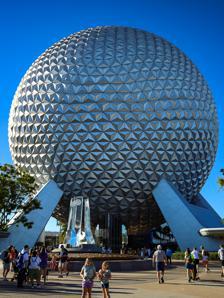
Building: Spaceship Earth (Epcot)
Country: United States of America
Year built: 1982
Dark ride at Epcot Spaceship Earth The pavilion logo, a throwback to the original logo, introduced in 2019 for EPCOT signage Spaceship Earth in 2022 EPCOT Area Future World (1982–2021) World Celebration (2021–present) Coordinates 28°22′31″N 81°32′58″W / 28.37528°N 81.54944°W / 28.37528; -81.54944 Status Operating Opening date October 1, 1982 ( 1982-10-01 ) Ride statistics Attraction type Dark ride Manufacturer Walt Disney Imagineering Designer Walt Disney Imagineering Music Edo Guidotti (1994–2007) Bruce Broughton (2007–present) Site area 109,375 sq ft (10,161.3 m 2 ) Vehicle type Omnimover Riders per vehicle 4 Rows 2 Riders per row 2 Duration 15:00 Host Vic Perrin (1982–1986) Walter Cronkite (1986–1994) Jeremy Irons (1994–2007) Judi Dench (2007–present) Diameter 165 ft (50 m) Height 180 ft (55 m) Circumference 518.1 ft (157.9 m) Volume 2,350,000 cu ft (67,000 m 3 ) Weight 15,520,000 lb (7,040,000 kg) Number of tiles 11,520 Sponsors Bell System (1982–1984) AT&T (1984–2004) Siemens (2005–2017) Lightning Lane available Must transfer from wheelchair Assistive listening available Spaceship Earth is a dark ride attraction at the EPCOT theme park at the Walt Disney World in Bay Lake, Florida . The geodesic sphere in which the attraction is housed has served as the symbolic structure of EPCOT since the park opened in 1982. The 15-minute ride takes guests on a time machine -themed experience, demonstrating how advancements in human communication have helped to create the future one step at a time. Riding in Omnimover -type vehicles along a track that spirals up and down the geodesic sphere, passengers are taken through scenes depicting important breakthroughs in communication throughout history—from the development of early language through cave paintings , to the use of hieroglyphs , to the invention of the alphabet , to the creation of the printing press , to today's modern communication advancements, including telecommunication , mass communication , and the internet . An opening day attraction, the ride has been updated three times—in 1986, 1994, and 2007. A fourth update of the attraction was planned for the early 2020s but was indefinitely delayed due to the COVID-19 pandemic . Structure Close-up of Spaceship Earth's Alucobond tiles prior to the installation of the "Beacon of Magic" LED lights in the circular gaps The structure is similar in texture to the United States pavilion from Expo 67 in Montreal but, unlike that structure, Spaceship Earth is a complete sphere, supported by three pairs of legs. The architectural design was conceived by Wallace Floyd Design Group. The structural designs of both Expo 67 and Spaceship Earth were completed by Simpson Gumpertz & Heger Inc. of Boston, Massachusetts. Geometrically, Spaceship Earth is derived from the Class 2 geodesic polyhedron with frequency of division equal to 8. Each face of the polyhedron is divided into three isosceles triangles to form each point. In theory, there are 11,520 total isosceles triangles forming 3840 points. In reality, some of those triangles are partially or fully nonexistent due to supports and doors; there are actually only 11,324 silvered facets, with 954 partial or full flat triangular panels. The appearance of being a monolithic sphere is an architectural goal that was achieved through a structural trick. Spaceship Earth is in fact two structural domes. Six legs are supported on pile groups that are driven up to 160 feet into Central Florida's soft earth. Those legs support a steel box-shaped ring at the sphere's perimeter, at about 30 degrees south latitude in earth-terms. The upper structural dome sits on this ring. A grid of trusses inside the ring supports two helical structures of the ride and show system. Below the ring, a second dome is hung from the bottom, completing the spherical shape. The ring and trusses form a table-like structure which separates the upper dome from the lower. Supported by and about three feet off the structural domes is a cladding sphere to which the shiny Alucobond panels and drainage system are mounted. The cladding was designed so that when it rains, no water pours off the sides onto the ground. All water is collected through one-inch gaps in the facets into a gutter system, and the water is channeled into the World Showcase Lagoon. History Design and construction The structure was designed with the help of science fiction writer Ray Bradbury , who also helped write the original storyline for the attraction. The term " Spaceship Earth " was popularised by Buckminster Fuller , who also popularized the geodesic dome . Construction took 26 months. Extending upwards from the table are "quadropod" structures, which support smaller beams which form the shell of the steel skeleton. Pipes stand the aluminum skin panels away from the skeleton and provide space for utilities. A small service car is parked in the interstitial space between the structural and cladding surfaces, and it can carry a prone technician down the sides to access repair locations. The shop fabrication of the steel (done in nearby Tampa, Florida ) was an early instance of computer-aided drafting and materials processing. Spaceship Earth was originally sponsored by the Bell System from 1982 until 1984, when it was broken into smaller companies and its parent company, AT&T , became an independent company. AT&T sponsored Spaceship Earth from 1984 until 2004. From 2005 until 2017, the German company Siemens was the sponsor of Spaceship Earth. As of 2024, the ride currently has no sponsor. The private sponsor lounge, located on the second floor above Project Tomorrow, is currently used for special events. During Epcot Center's opening ceremony William Ellinghaus , then president of AT&T, dedicated Spaceship Earth and stated: "Now as you will soon see, Spaceship Earth’s theme is communications, civilization and communications from Stone Age to Information Age, and I therefore think it is very fitting that we dedicate Spaceship Earth to all of the people who have advanced communications, arts, and sciences, and in so doing have demonstrated that communications is truly the beginning of understanding." Updates and history The opening day version of the attraction featured narration by actor Vic Perrin with a sparse, largely diegetic soundtrack. This version featured a network operations center with a data map of the United States in the modern telecommunications section. The top of the sphere featured a large lighted space station with two astronauts working on satellites and a woman sitting in the station operating controls. During the final descent, vehicles passed several monitors showing various events and activities. This version of the ride closed on May 25, 1986. Night view of Spaceship Earth in 2010 Debuting May 29, 1986, the second version of the attraction featured a new narration by news journalist Walter Cronkite , reading from an updated script. This version started off with the tunnel at the beginning of the ride enhanced by twinkling lights. Two new scenes were added before the network operations center, on the left side of the track, featuring a woman working in a “paperless office” and a boy at a computer in his bedroom. A new theme song, "Tomorrow's Child", was added to the ending descent, which was redesigned with projected images of children on screens to fit the theme. This version of the attraction closed on August 15, 1994. The attraction's third version debuted on November 23, 1994 and featured an updated script narrated by Jeremy Irons and a new orchestral soundtrack, based upon Bach's Sinfonia No. 2 in C Minor for the entire attraction. This version maintained most of the scenes in the first half of the attraction as they were, but removed three scenes towards the end: the boy's bedroom, the paperless office and the network operations center. These scenes were replaced with a single new scene depicting a boy and girl using the Internet to video call between America and Japan. The climax was redone, with the updating of the projected Earth and the removal of the space station and astronauts (the astronauts subsequently turned up in Space Mountain 's post-show, where they were used until 2009). The descent was also completely overhauled featuring new scenes depicting communication of the future utilizing pepper's ghost figures, a fiber optic model of the "City of the Future" and the removal of the "Tomorrow's Child" theme song. This version of the attraction closed on July 9, 2007. The attraction's fourth and current version debuted with soft openings on December 8, 2007 and officially opened on February 15, 2008 when the ride was re-dedicated. This version features a new narration by Judi Dench reading from a new script, a new musical score by Bruce Broughton and new costumes, lighting, projections, props and audio-animatronic figures. Revised scenes include the former Greek play becoming a mathematics lesson as well as the replacement of the boy and girl's video call with new scenes depicting the creation of mainframe computers and the personal computer. Interactive touch screens were installed in the ride vehicles where riders can choose their vision of the future. This resembles a similar idea to the now-defunct Horizons attraction. At the beginning of the ride, a camera takes riders' pictures (using facial recognition technology ) which are then used in an interactive cartoon played during the ride's descent with narration by Cam Clarke (the descent's show scenes were completely removed for this version). Visitors are now also asked where they live; this is used in the post-show area where a map of the world is displayed with the riders' faces. On June 30, 2017, Siemens, a long-time sponsor, announced they would end their sponsorship of the attraction, as well as the firework show, IllumiNations: Reflections of Earth . The last official day of Siemens sponsorship was on October 10, 2017. Wand Spaceship Earth with the Mickey Mouse wand, added in 2000 and removed in 2007 In celebration of the year 2000, a 25-story "magic wand" held by a representation of Mickey Mouse's hand was built next to the sphere. Inspiration for it came from the Sorcerer's Apprentice sequence of Fantasia (although Mickey did not actually use a magic wand in that sequence). At the top of the structure was a large cut-out of the number 2000. This structure was constructed to have a lifetime of about 10 years, and it was left standing after the Millennium Celebration ended. In 2001, the number 2000 was replaced with the word "Epcot" in a script font that differed from the park's logotype. On July 5, 2007, Epcot Vice President Jim MacPhee announced that Spaceship Earth would be restored to its original appearance, and that the "magic wand" structure would be removed in time for the park's 25th anniversary on October 1, 2007. It was rumored that Siemens AG, the new sponsor of Spaceship Earth, requested the wand be removed as it did not fit their corporate image. The attraction was closed on July 9, 2007, and by October 1 the wand structure, the stars and their supports were gone, replaced by palm trees and other plants . Components of the structure were later auctioned on eBay . Postponed 2020s update Spaceship Earth's LED lighting design introduced in 2021 On August 25, 2019, it was announced that, as part of a multi-year renovation of Epcot, Spaceship Earth would be updated with a new narrative about the human experience and the art of storytelling under the new name Spaceship Earth: Our Shared Story . An ethereal "story light" would guide guests as they traveled through the attraction. The attraction was initially scheduled to close for this update on May 26, 2020, however this was indefinitely delayed due to the temporary closure of all Walt Disney World parks on March 16 due to the COVID-19 pandemic . When Epcot officially reopened in July 2020, Disney confirmed that Spaceship Earth's new update had been indefinitely postponed. A spokesperson for Disney said, "As with most businesses during this period, we are further evaluating long-term project plans. The decision was made to postpone development of the 'Mary Poppins'-inspired attraction and Spaceship Earth at this time." However, in 2022, the concept art for the attraction were leaked on reportedly shows the new and reimagined scenes from the attraction. At D23 2024 on August 10, 2024, it was announced that this lounge will take the place of the former Siemens lounge attached to Spaceship Earth and will open in late Spring 2025. Ride experience As the ride was built on an omnimover system, there are no triggered ride events. Rather, a narration plays as the show scenes and music run on loop. The script, originally penned by Ray Bradbury , has since been updated to meet contemporary technological trends. The current narrator is Judi Dench , who is accompanied by an orchestral score by Bruce Broughton . This attraction showcased the first use of the "smellitzer" scent distribution system. It was created by Imagineer Robert 'Bob' McCarthy in 1981 to emulate the faux scent of smoke in the city of Rome scene. The smellitzer was named after the Howitzer cannon as it shoots out puffs of smells. It was patented in 1984 as a Scent-Emitting System and is US patent #US4603030A. This technology was also used on Universe of Energy to create the smell of a volcano and a swamp. Show scenes Audio-animatronic cavemen in the first scene of the ride, seen in 2005. The scene has since been updated with new figures and an animated background. The ride begins with the time-machine vehicles ascending into a dark tunnel with twinkling stars all around. An adventurous orchestral theme starts to play, and the score shifts to the theme ostinato , a leitmotif that comes to represent digital interference. On touchscreens in the vehicle, guests select their language and hometown, and then have their picture taken by a passing camera. As the vehicle arrives at the first story of the structure, it begins a slow curve. A large film screen is stretched along the inside of the sphere, depicting early humans fighting for survival against a woolly mammoth , triggering development of early communication and language to help them work and survive together. As the screen dims behind them, guests enter a cavern populated by audio animatronic early humans, who represent the development of early writing through cave paintings . The drawings on the walls come to life and begin to dance as the car continues onward. The score modulates, presenting the theme in a phrygian mode , implying a Middle Eastern atmosphere. Guests are brought through a heated diorama of the Egyptians , who invented a system of portable communication using hieroglyphs recorded on papyrus , as opposed to cave paintings that were unable to be transported as humans migrated. The Phoenicians animatronics in an early scene from the ride discussing how our modern alphabet evolved Phoenician merchants are seen carrying goods to faraway lands. The narration explains how each civilization is trying to communicate, but cannot understand each other due to language barriers. But the Phoenicians, who trade with all of them, create a simple common alphabet , so that trade and communication becomes easier. Turning a corner, riders see a lesson in mathematics being taught in a piazza in an ancient Greek city, in a sequence that attempts to show how math helped invent the 'birth of a high tech life we enjoy today.' Shifting to ancient Rome , a night scene including a traveler in a chariot delivering news depicts how language is portrayed as a tool for cultural unification with the vast network of roads that stretched across Europe , ultimately all leading to Rome. Suddenly, the scene takes a dark turn as crashes are heard and the smell of burning wood fills the air. The fall of Rome by invading mercenary armies also brought the destruction of the bulk of the world's recorded knowledge, including the loss of scrolls at the Library of Alexandria . But the narration gives hope as the vehicle reaches the next level, where Jewish and Islamic scholars of the Middle Ages are seen preserving recorded information, and continuing to progress in science . Winding through exotic fabrics and drapery, guests arrive at a monastery where biblical manuscripts are being copied by hand. The composition shifts to a hallelujah chorus , sung to the melody of the piece's exposition. Gutenberg is seen working the first movable-type printing press , allowing information to travel freely across the globe. The European Renaissance is portrayed, with animatronics of ensembles playing rich, polyphonic secular motets , sculpting a woman, and the painting of a portrait of fruit. The scene ends as the car passes under a scaffold, where Michelangelo is seen painting the ceiling of the Sistine Chapel . The time machines transition to the United States in a post- Civil War North . Guests witness syndicated news reports illuminating the planet of current events with amazing efficiency. Loud, industrial-sized printing presses show the incredible influence of the machine as an advancement in mass communication . As guests pass the clanging sounds of the press, the score's theme is presented again, this time with an uptempo ragtime piano . Seen next is a romanticized version of the 20th century communications revolution—after passing telegraphs , radio , telephones , and movies , riders see the 1969 television broadcast of Apollo 11 landing on the Moon, featuring Walter Cronkite . Riders hear Neil Armstrong say his most famous quote, "That's one small step for man, one giant leap for mankind." while the vehicles pass by the TV. Language had progressed to such an extent that it no longer was spoken solely by humans, but by machines as well. Guests turn a corner and find themselves in a large mainframe computer as they ascend up the final hill. Ascending to the top, guests pass through a 1970's garage in California, where an actual 1976 Chevrolet Vega GT sits next to a young man who is seen building one of the first home computers . The score becomes suddenly percussive and dramatic as guests fly through a tunnel with computer code projected onto the walls. At a crescendo, the car makes its final turn into the cupola of Spaceship Earth and each ride vehicle pivots 90 degrees clockwise. The top of the structure is, in fact, a planetarium studded with stars and a large projection of a rotating Earth. Before the omnimover vehicles start to move down the long descent to the unloading area, they rotate another 90 degrees clockwise and guests ride the end of the attraction backward, in a semi-reclining position. The final scene has been redone multiple times, most recently to remove animatronics. The remainder of the ride moves through a tunnel of free-hanging LED string lights and mirrors to give the illusion of a seemingly infinite number of stars, and into a realm of glowing triangles. The guests can then use the touchscreens in their Omnimover vehicle to answer questions about preferences to create a possible depiction of their future, which uses the pictures taken at the beginning of the ride. At the end of the descent, the omnimover vehicles rotate 180 degrees counterclockwise to face forward just before entering the offload station. Guests are then invited to visit the 'Project Tomorrow' post-show as they exit the ride cars. Post-show Earth Station The original post show for Spaceship Earth was called Earth Station . It lasted from 1982 until 1994. It was a wide open exhibit space that included: EPCOT Center Guest Relations Seven large rear projector screens mounted on the walls of the exhibit space toward the ceiling that displayed visual previews of various EPCOT Center attractions. WorldKey Information: Interactive kiosks that offered previews of various EPCOT Center attractions. Guests could also talk to a live cast member via two-way closed-circuit video, or make a restaurant reservation while in the park. Global Neighborhood When AT&T renewed their sponsorship in 1994, they redesigned the exhibit space for Earth Station into the Global Neighborhood . The original Global Neighborhood lasted from 1994 until 1999. In 1999, the exhibit space was updated to become the New Global Neighborhood for the Millennium Celebration. The exhibit space closed in 2004 after AT&T left as sponsor. Project Tomorrow: Inventing the Wonders of the Future AT&T's departure as sponsor in 2004 caused the exhibit to close. Siemens AG , the newest sponsor of Spaceship Earth, having signed on in 2005, created a new exhibit space called Project Tomorrow: Inventing the Wonders of the Future . The new exhibit space once again uses the entire exhibit space that only Earth Station had once used. The new exhibit space houses interactive exhibits featuring various Siemens AG technology. These interactive displays and games allow guests to see the future of medicine, transportation and energy management. The space opened with two games, with two new games added in December 2007 and January 2008. After Siemens dropped their sponsorships, all signs mentioning them were removed, however, the name stayed the same. Project Tomorrow current attractions are: An illuminated globe that shows the hometown of all Spaceship Earth visitors for the day. Body Builder – a 3-D game that challenges guests to reconstruct a human body. Features the voice of Wallace Shawn as Dr. Bones. Super Driver – a driving simulation video game featuring vehicle accident and avoidance systems. It simulates what is supposed to be the future of driving. You drive a "smart-car" and try to stop the city from being destroyed. Power City – a large, digital "shuffleboard-style" game that has guest racing around the board to power their city. InnerVision – a coordination and reaction-time game with elements similar to Simon and Dance Dance Revolution VIP Lounge A VIP lounge, operated by the pavilion sponsor, exists above the post-show area of Spaceship Earth. Employees of the current sponsoring company and their guests can relax in the lounge while visiting Epcot. The sponsor can also hold receptions in the space as well as conduct workshops and business presentations. When Spaceship Earth was without sponsorship from 2004 to 2005, the room was utilized for private events such as weddings and conventions. The layout is small and curved in shape, with one wall consisting of large windows where visitors can look out onto the park. When Siemens AG took over as sponsor, the lounge was given the name "Base21." In 2012, the name was dropped and it is now simply known as the "Siemens VIP Center." In August 2017, Siemens quickly left the lounge, and Disney took it over. Timeline Spaceship Earth's original pavilion logo Spaceship Earth's second logo, visible at the entrance of the ride since 2007 October 1, 1982: Spaceship Earth opens with the opening of EPCOT Center, sponsored by the Bell System . The narrator is Vic Perrin . May 26, 1986: Attraction reopens from first major renovation. AT&T becomes the sponsor, having signed on in 1984. New narration by Walter Cronkite . Finale music changed to Tomorrow's Child. August 15, 1994: Closes for second major renovation. "Home computer", "Office Computer", "Network Operations Center", and "Space Station" scenes removed. New final scenes installed and replace old final scenes. Earth Station closes. Tomorrow's Child ending removed. November 23, 1994: Attraction reopens. New ride narration by Jeremy Irons . New ride score by Edo Guidotti. The Global Neighborhood replaces Earth Station. September 29, 1999: The Mickey Mouse arm holding a wand is dedicated with "2000" over Spaceship Earth. November 24, 1999: The Global Neighborhood is replaced with The New Global Neighborhood , a new exhibit space serving as a hands-on playground for Spaceship Earth's post show. May 2001: The Mickey Mouse arm holding a wand is changed to say "Epcot" over Spaceship Earth. January 1, 2004: AT&T Corporation sponsorship ends. April 2004: The New Global Neighborhood is removed and the area is boarded up. AT&T references removed. November 2005: It is announced that Siemens AG will sponsor Spaceship Earth for twelve years. April 11, 2007: Major changes coming to Spaceship Earth are announced. April 25, 2007: The new exhibit space in Spaceship Earth's post show called Project Tomorrow: Inventing the Wonders of the Future opens. July 5, 2007: Epcot Vice President Jim Macphee announces the removal of the wand structure in time for the park's 25th anniversary on October 1, 2007. July 9, 2007: Closes for a fourth renovation. Removal of the wand structure begins. August 24, 2007: Removal of the wand structure completed. December 2007: Guest previews of fourth edition begin. February 15, 2008: Fourth edition opens to the general public. New narration by Dame Judi Dench . March 4, 2008: Spaceship Earth is rededicated. October 1, 2012: Spaceship Earth and Epcot celebrate their 30th anniversary. June 30, 2017: Siemens announces the end of their Disney sponsorships, including Spaceship Earth. October 1, 2017: Spaceship Earth and Epcot celebrate their 35th anniversary. October 10, 2017: Official last day of the Siemens sponsorship. June 20, 2020: Large-scale refurbishment postponed indefinitely. October 1, 2022: Spaceship Earth and Epcot celebrate their 40th anniversary, which is part of Walt Disney World's 50th Anniversary celebration. October 2, 2022: Spaceship Earth and Epcot hosted their 40th anniversary after party, Which was a huge part in the Disney's World's 50th Anniversary celebration. Narrators Vic Perrin : October 1, 1982 – May 25, 1986 Walter Cronkite : May 29, 1986 – August 15, 1994 Jeremy Irons : November 23, 1994 – July 9, 2007 Judi Dench : December 8, 2007 – present See also Epcot attraction and entertainment history References